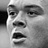
Emotion: surprise